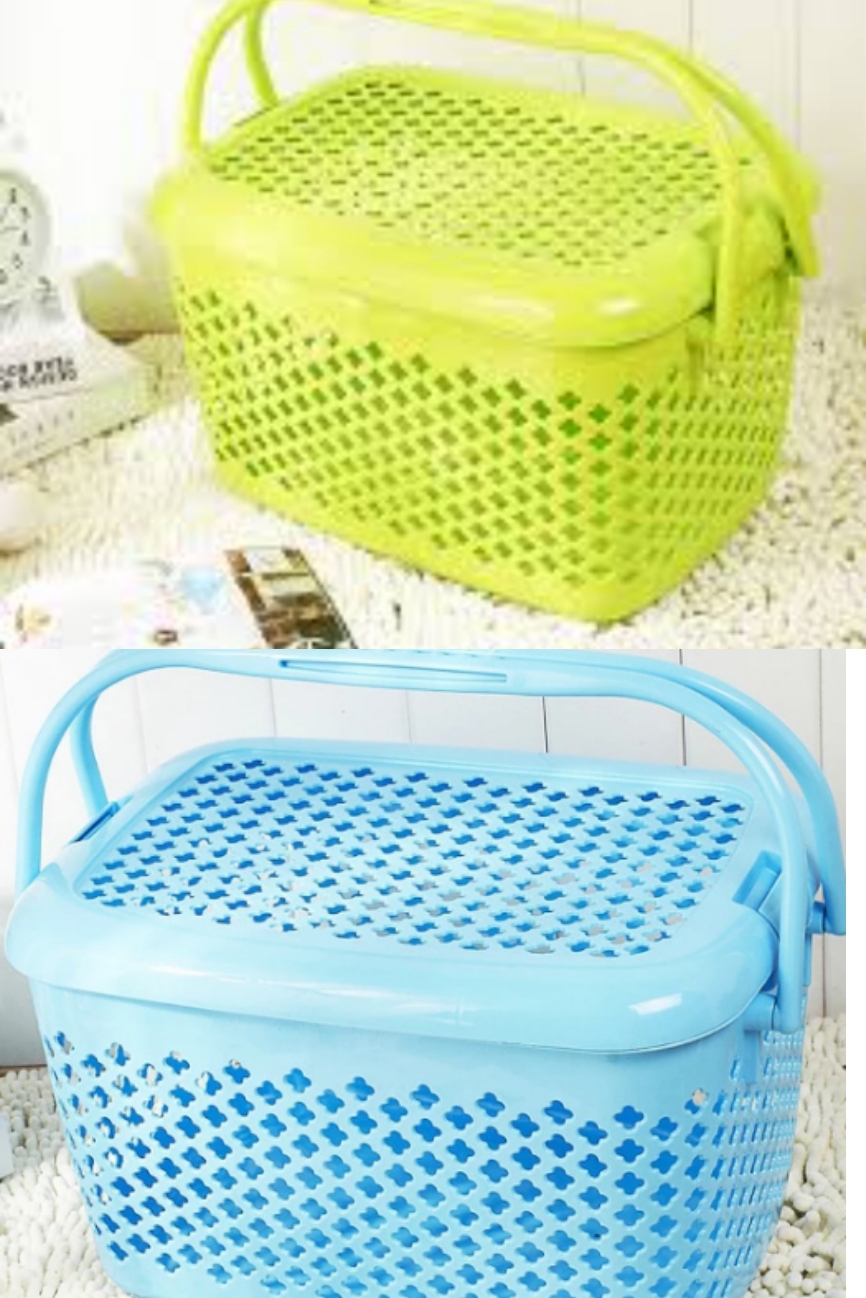
Lii nag dañ ciy faral di def ndugg maanaam jigéen ñi bu ñuy dem ja ba ëe, moom lañuy yor. Ñu koy woowe ci farañse pañe..Dañu koy gàddu nag. Buñ ko gàddoo dañu ciy def lu mel niki ay ndugg daal lu mel ne jën, batañse,suppome, jën, naaje... Yooyu daal lañuy def ci biir.